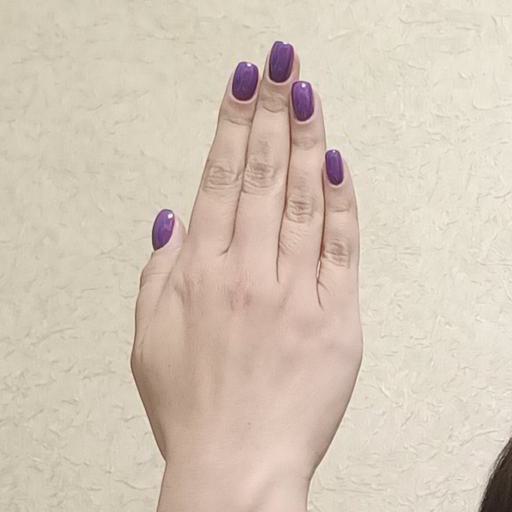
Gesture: stop_inverted